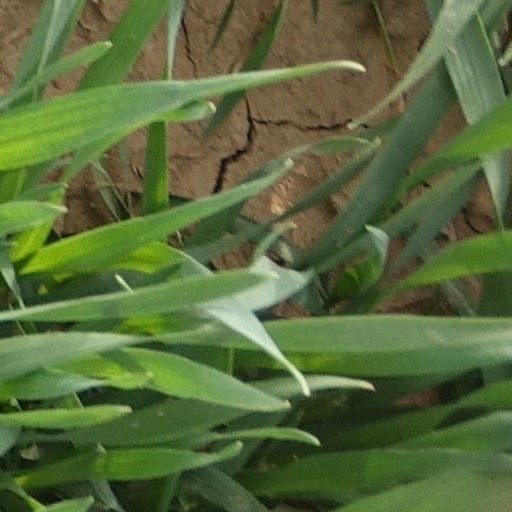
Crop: wheat